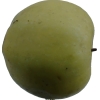
Label: Apple 13